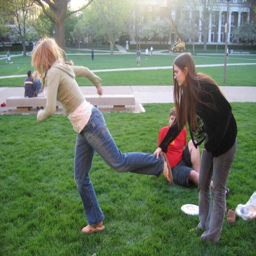
A group of people are sitting in the grass at the park.
One girl holds the leg of another girl outside.
Some young people are playing frisbee on the grass.
Kids sitting and walking on the grass. One is hoding the others foot.
A group of people on grass playing a game